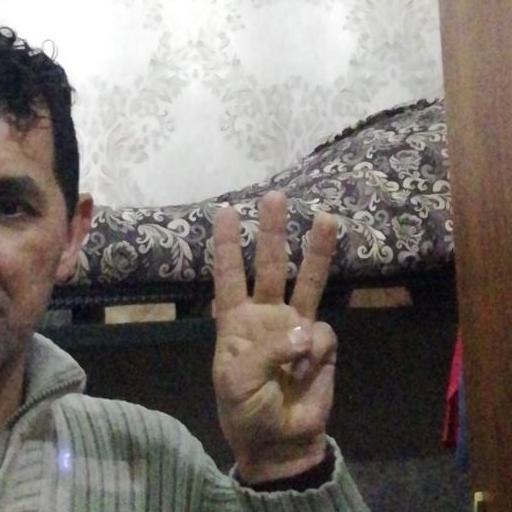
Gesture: three